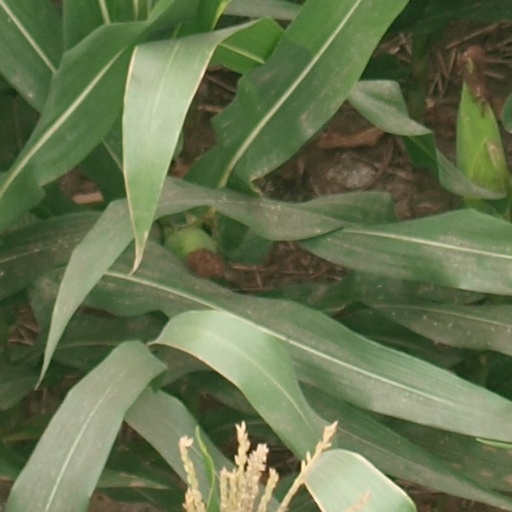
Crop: maize; corn